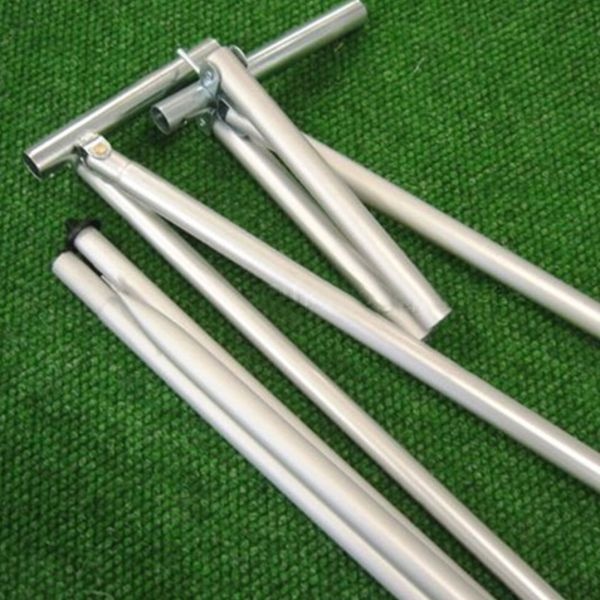
Gestänge Barcelona ø 25 mm Stahl
Vorzeltgestänge in wahlweise Stahl oder Aluminium mit VD-Spannstab. Technische Informationen Artikelnummer Beim Lieferanten 1054860 Bruttogewicht 18 kg GTIN 4036064007057 Herstellernummer 1054860 Lieferant Piper GmbH & Co.KG Maße Durchmesser 25 Material Stahl Nettogewicht 17,5 kg Packmaß 116 cm x 18 cm x 22 cm
Brand: Piper
Category: Home & Garden > Lawn & Garden > Outdoor Living > Awning Accessories > Pole Rings